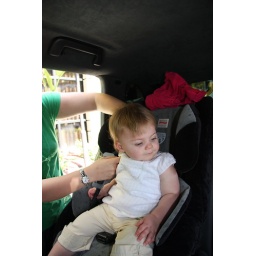
Notice khakis, white shirt and NO JACKET - in February - that's how it should be!